Boac, Marinduque

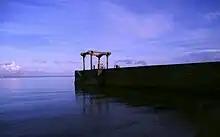
Laylay Port

In 1942, Boac was occupied by Japanese troops. In 1945, the Battle of Marinduque began and the American-Philippine Commonwealth troops landed in Boac after the war was built of the general headquarters of the Philippine Commonwealth Army and Philippine Constabulary from 1945 to 1946 station in this municipality.